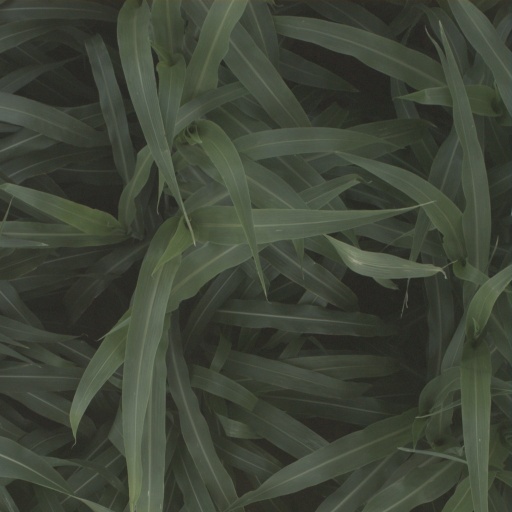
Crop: sorghum